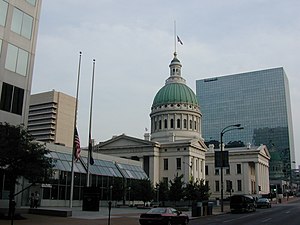
Dred Scott
Det gamle domhus i St. Louis, hvor sagen mod Dred Scott startede.
Dred Scott var en amerikansk slave, som lagde sag an mod sin ejer for at få sin frihed. Sagen startede i St. Louis, Missouri og endte i USA's Højesteret. Højesteret endte med at afvise sagen, og denne afgørelse, der havde nogle ret specielle begrundelser, betragtes som en af de medvirkende årsager til den amerikanske borgerkrig.